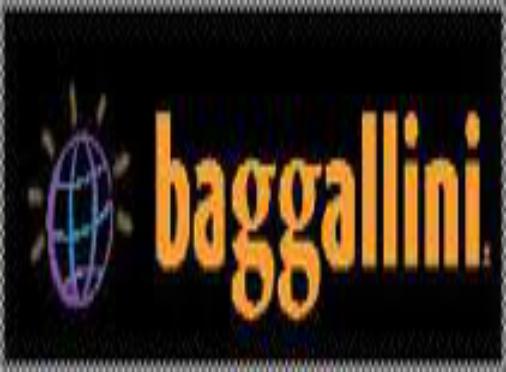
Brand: Baggallini
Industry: Clothes